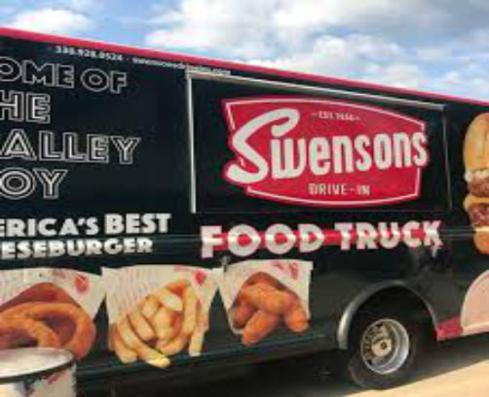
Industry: Food